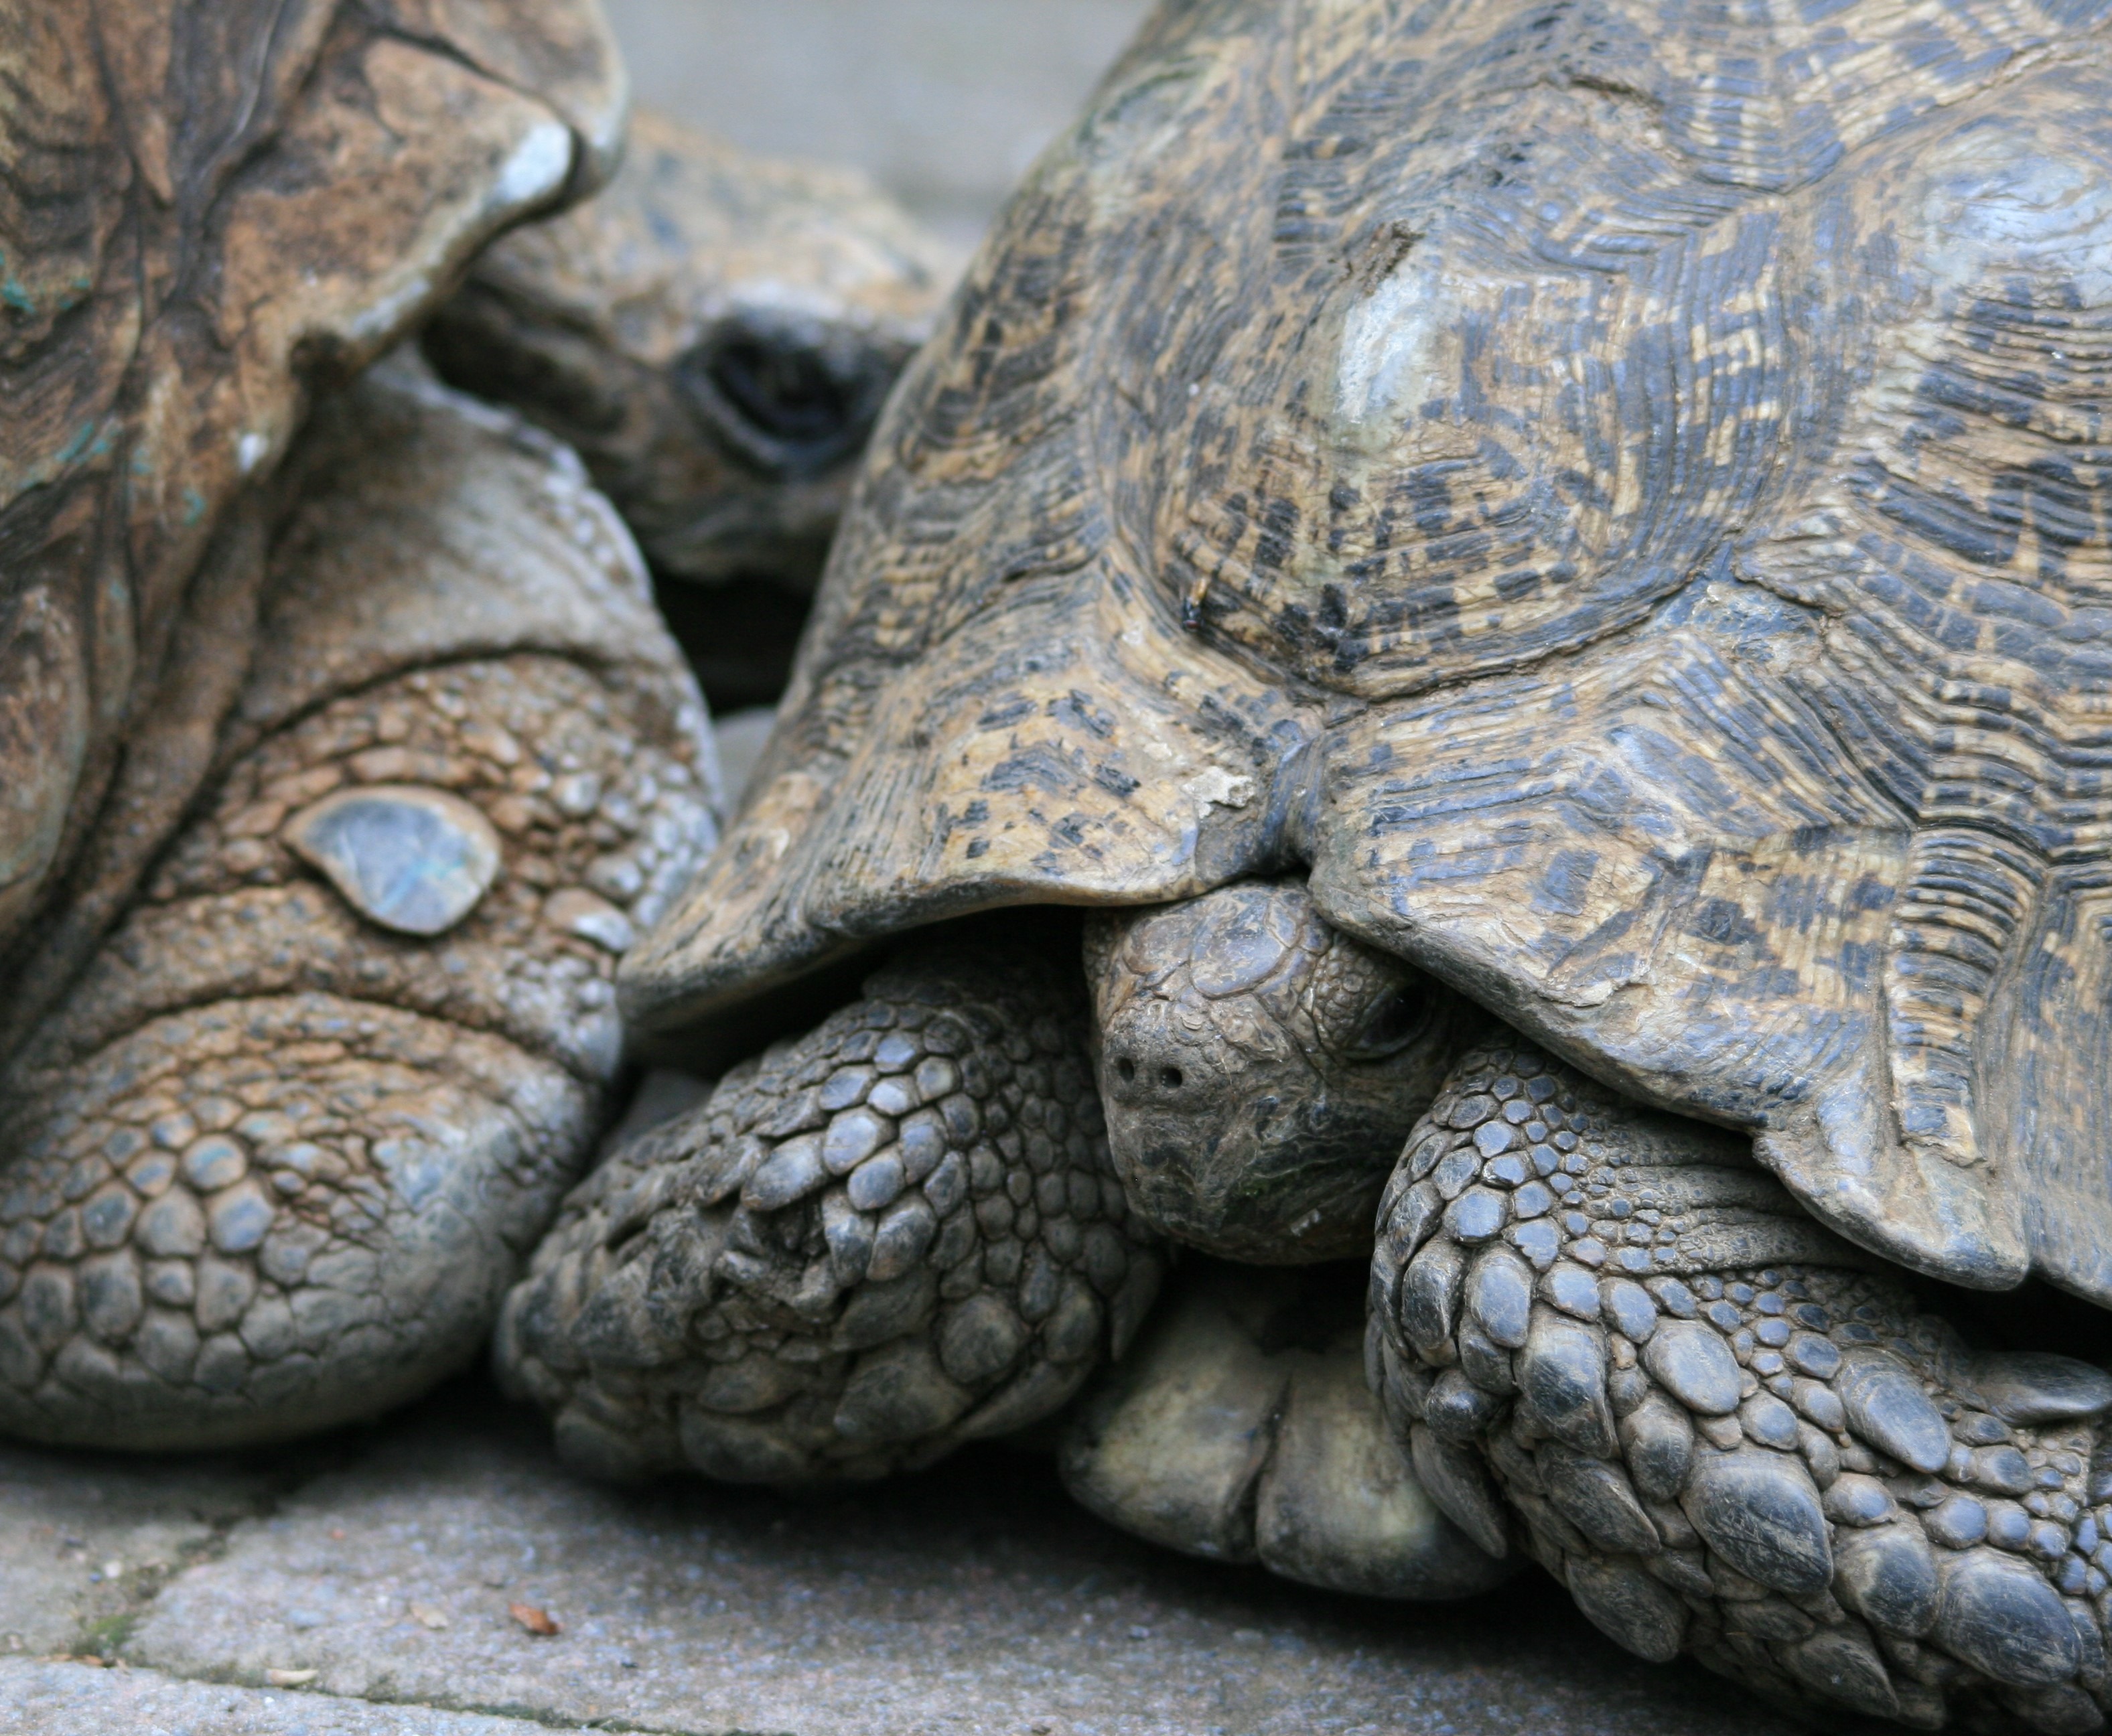
old, wildlife, rough, turtle, reptile, fauna, shell, close up, tortoise, vertebrate, large, scaly, patterned, emydidae